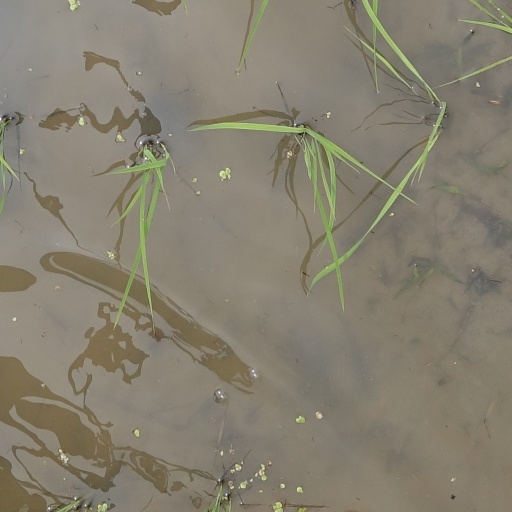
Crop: rice